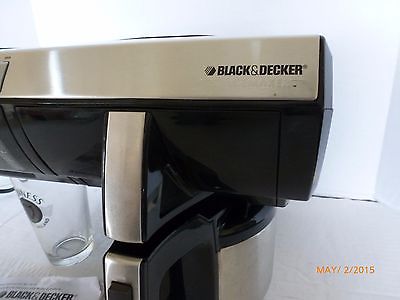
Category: coffee maker